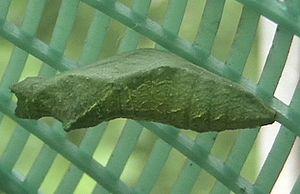
Le Voilier échiquier est une espèce d'insectes lépidoptères qui appartient à la famille des Papilionidae, à la sous-famille des Papilioninae et au genre Papilio.